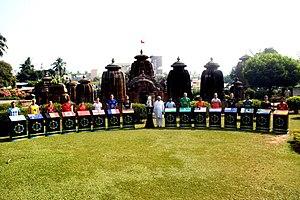
La 14ᵉ édition de la Coupe du monde masculine de hockey sur gazon se tient du 28 novembre au 16 décembre 2018 à Bhubaneswar, dans l'État indien d'Odisha, réunissant pour la première fois 16 équipes. La cérémonie d'inauguration qui s'est tenue le 27 novembre 2018,